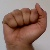
The image shows a hand gesture representing the letter 'A' in Indian Sign Language.